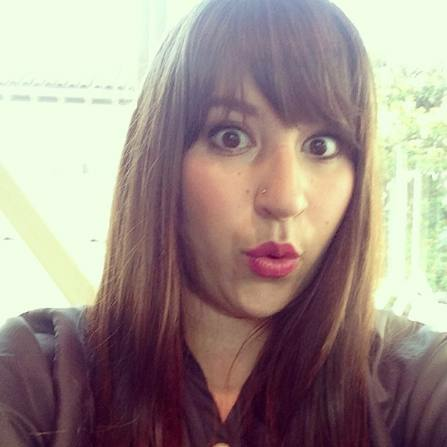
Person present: Yes